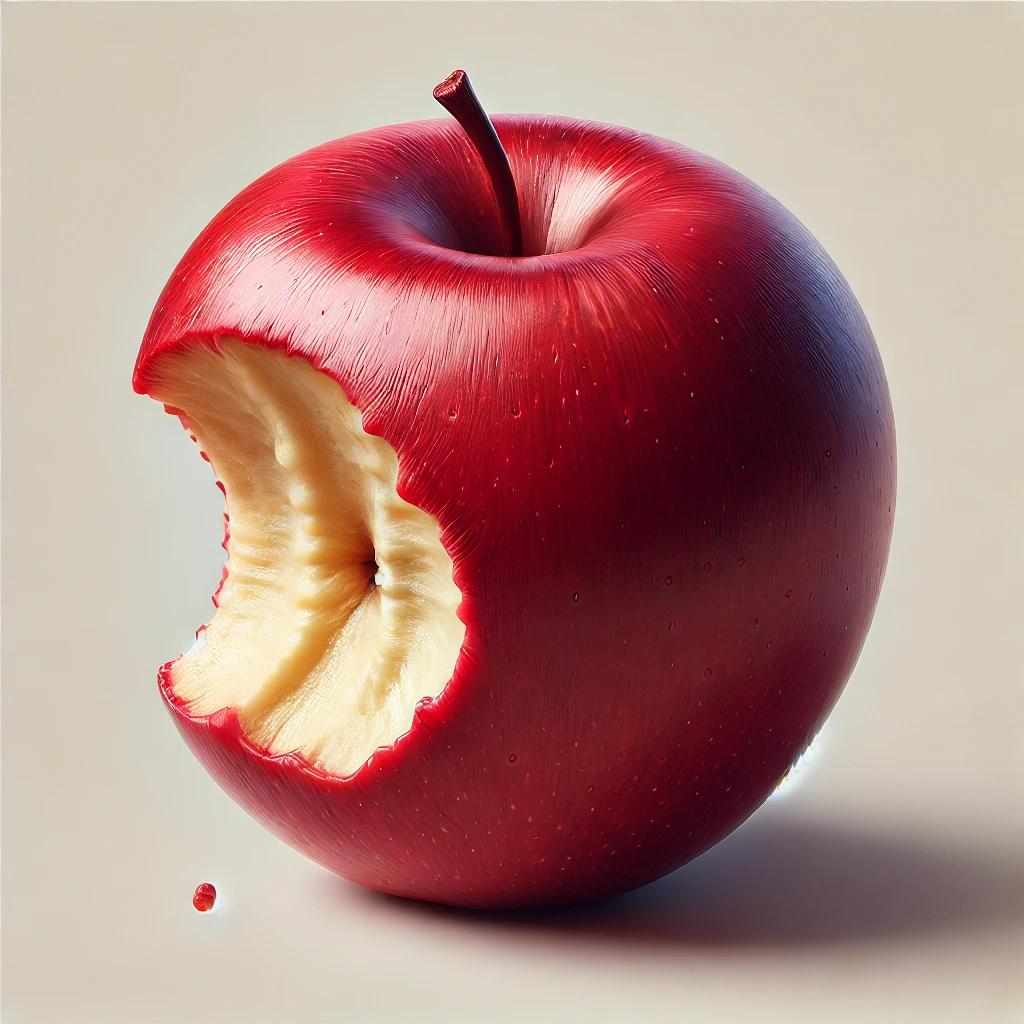
Etiqueta: orgánico